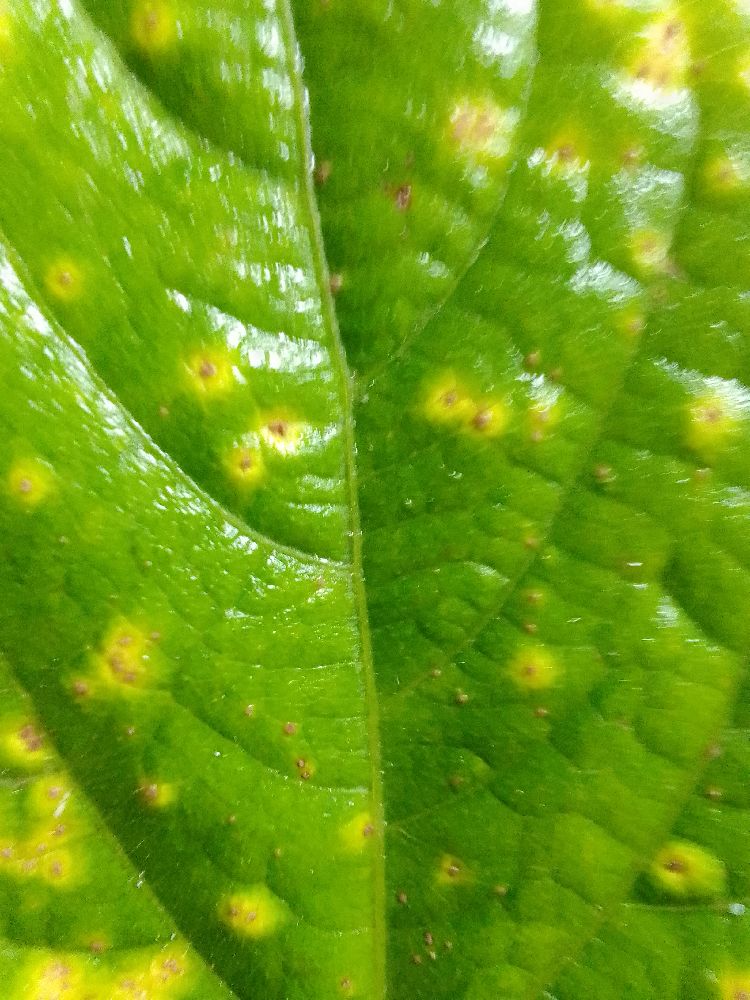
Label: rust